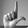
ASL letter: L